Char D1

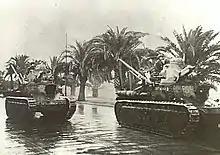
Parade of D1 tanks in Tunis, May 1943.

Under the armistice conditions, France was in principle allowed to keep its remaining (in fact 106) Char D1s in North-Africa. However pure tank units, such as the tank battalions, had to be disbanded and only 62 tanks were divided among 2 and 4 "Chasseurs d'Afrique", about forty and twenty respectively plus two tanks for driver training. This posed a problem for "5e Chasseurs" that still possessed the twenty clandestine vehicles; only 86 vehicles had been reported. When the Italian armistice control commission visited, these tanks were successfully hidden behind the stable for mad horses.